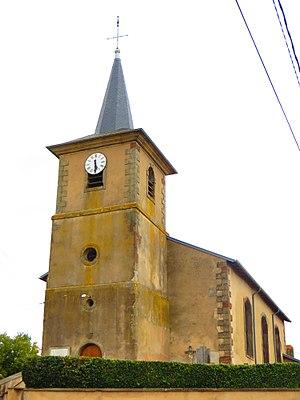
Assenoncourt Église Saint-Pierre-aux-Liens
Assenoncourt est une commune française située dans le département de la Moselle en région Grand Est.